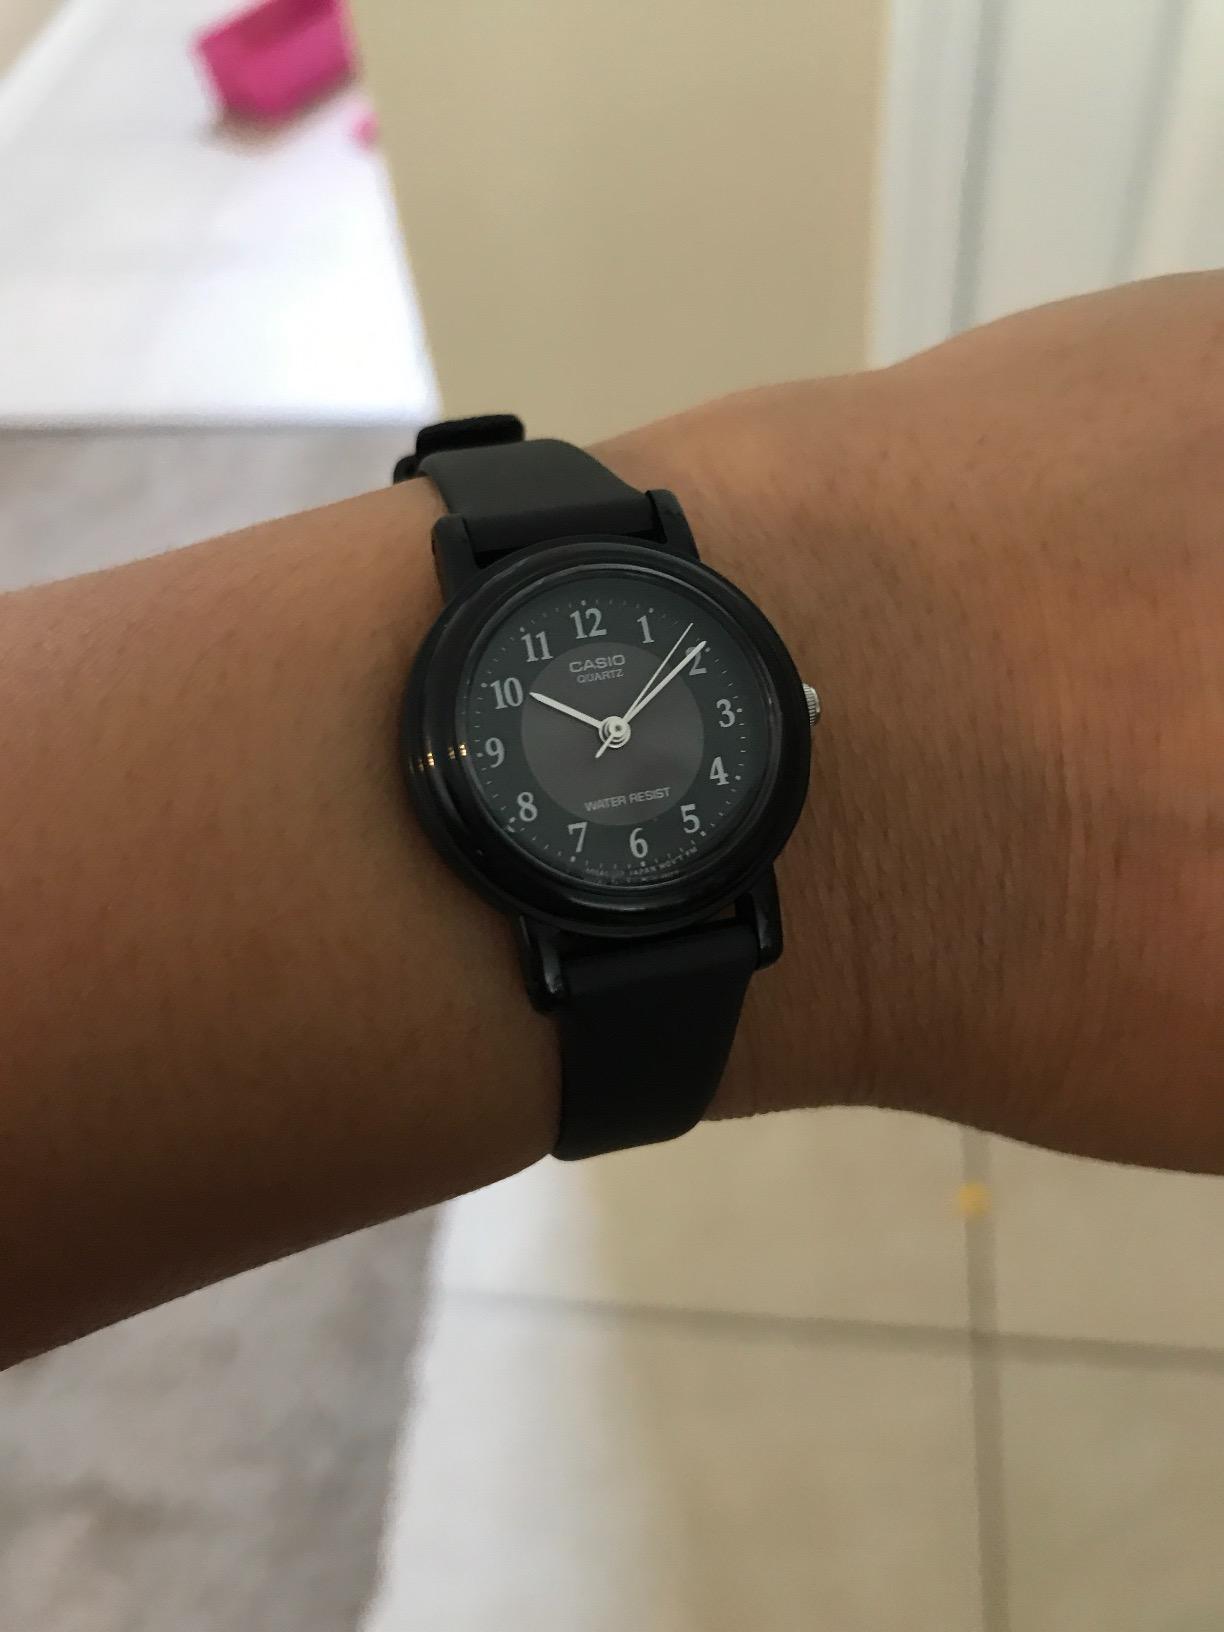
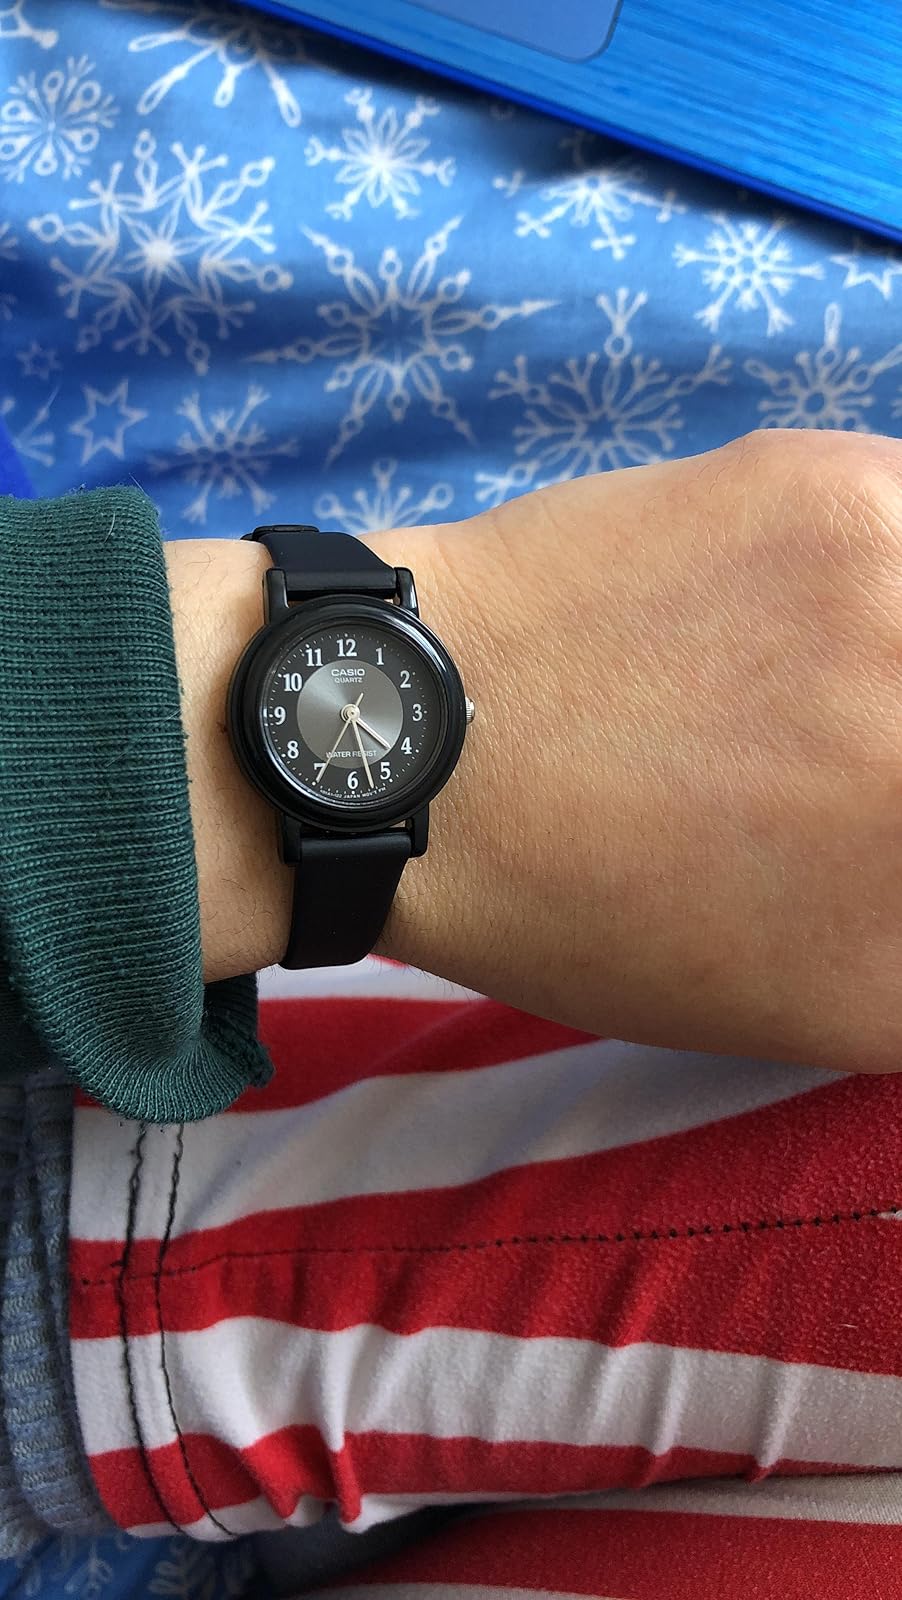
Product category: accessories_watch
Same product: yes